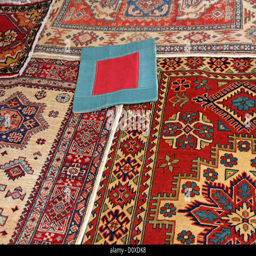
blue carpet with red frame and other valuable oriental carpets on sale in the boutique